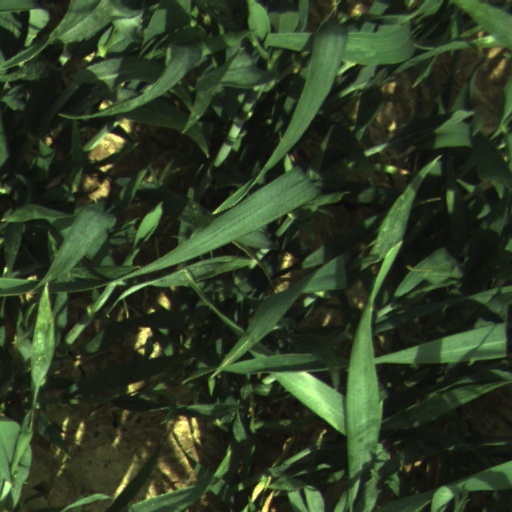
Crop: wheat